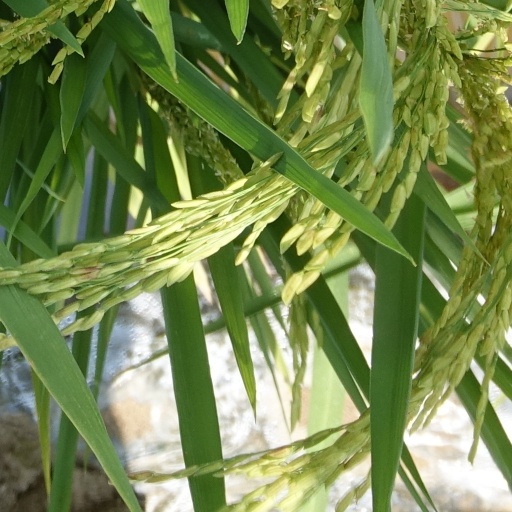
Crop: rice